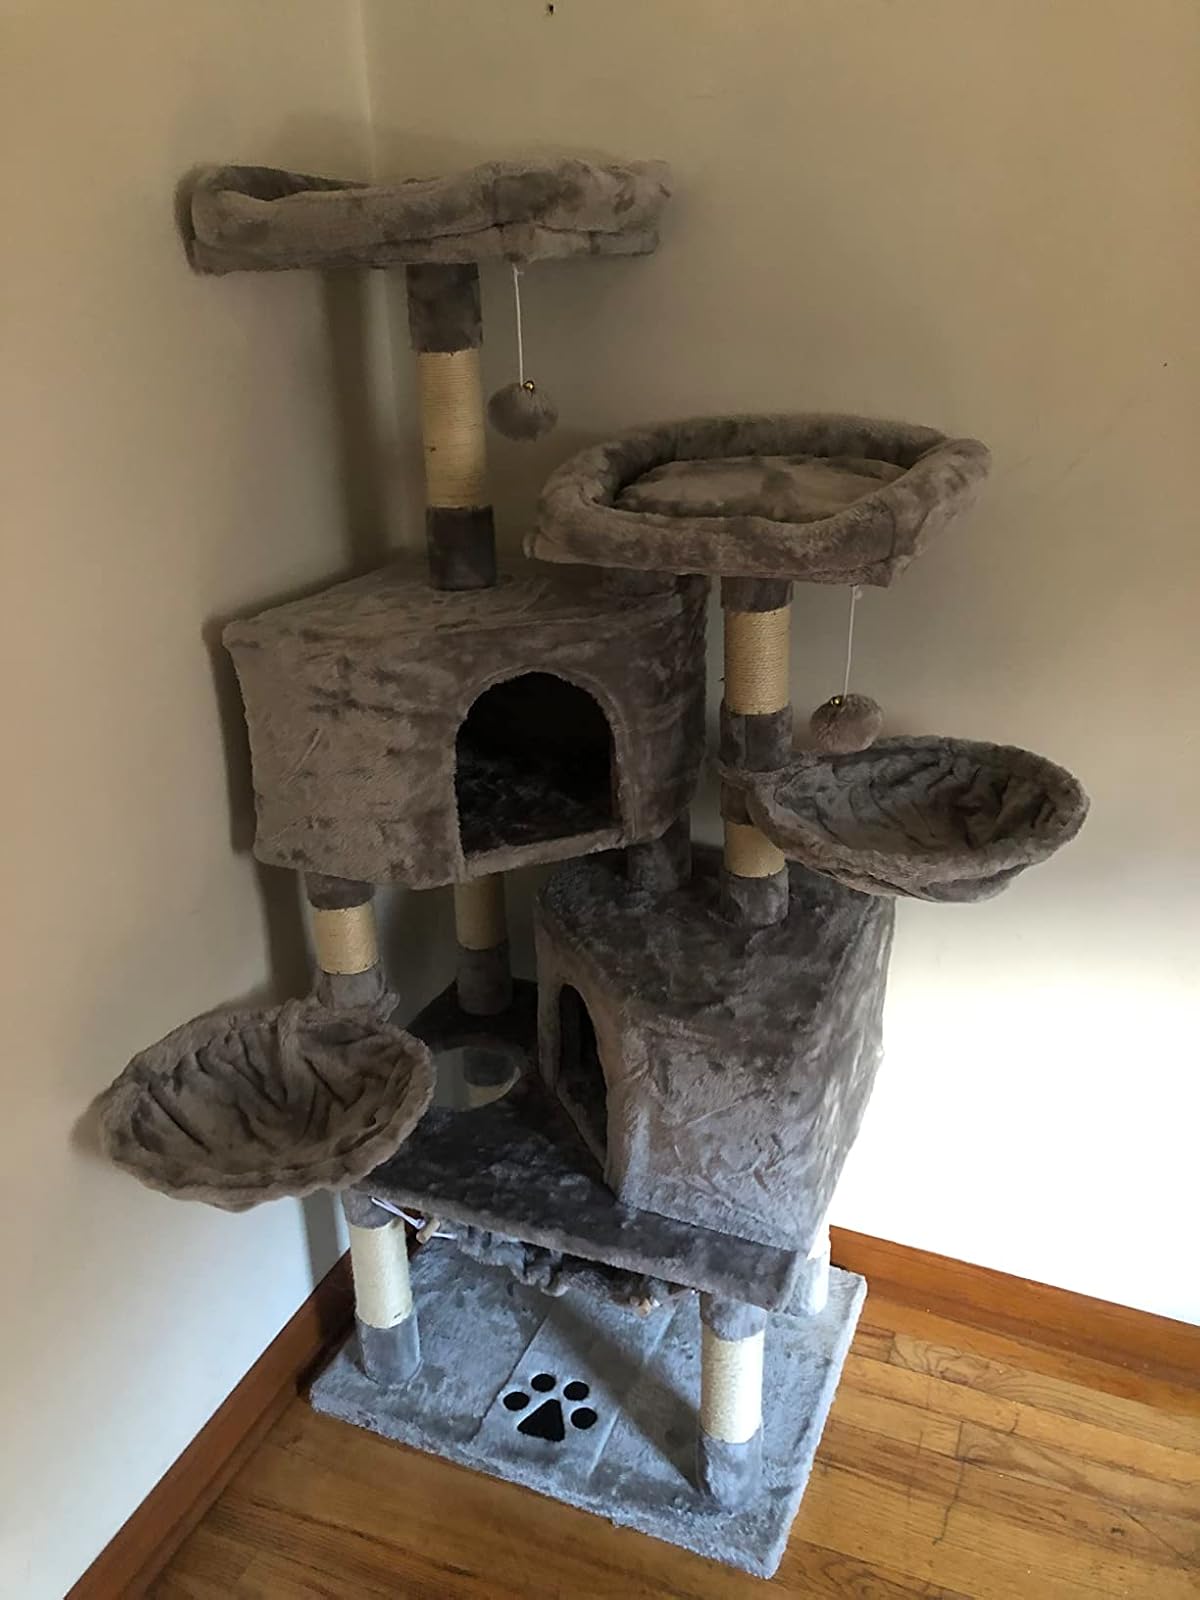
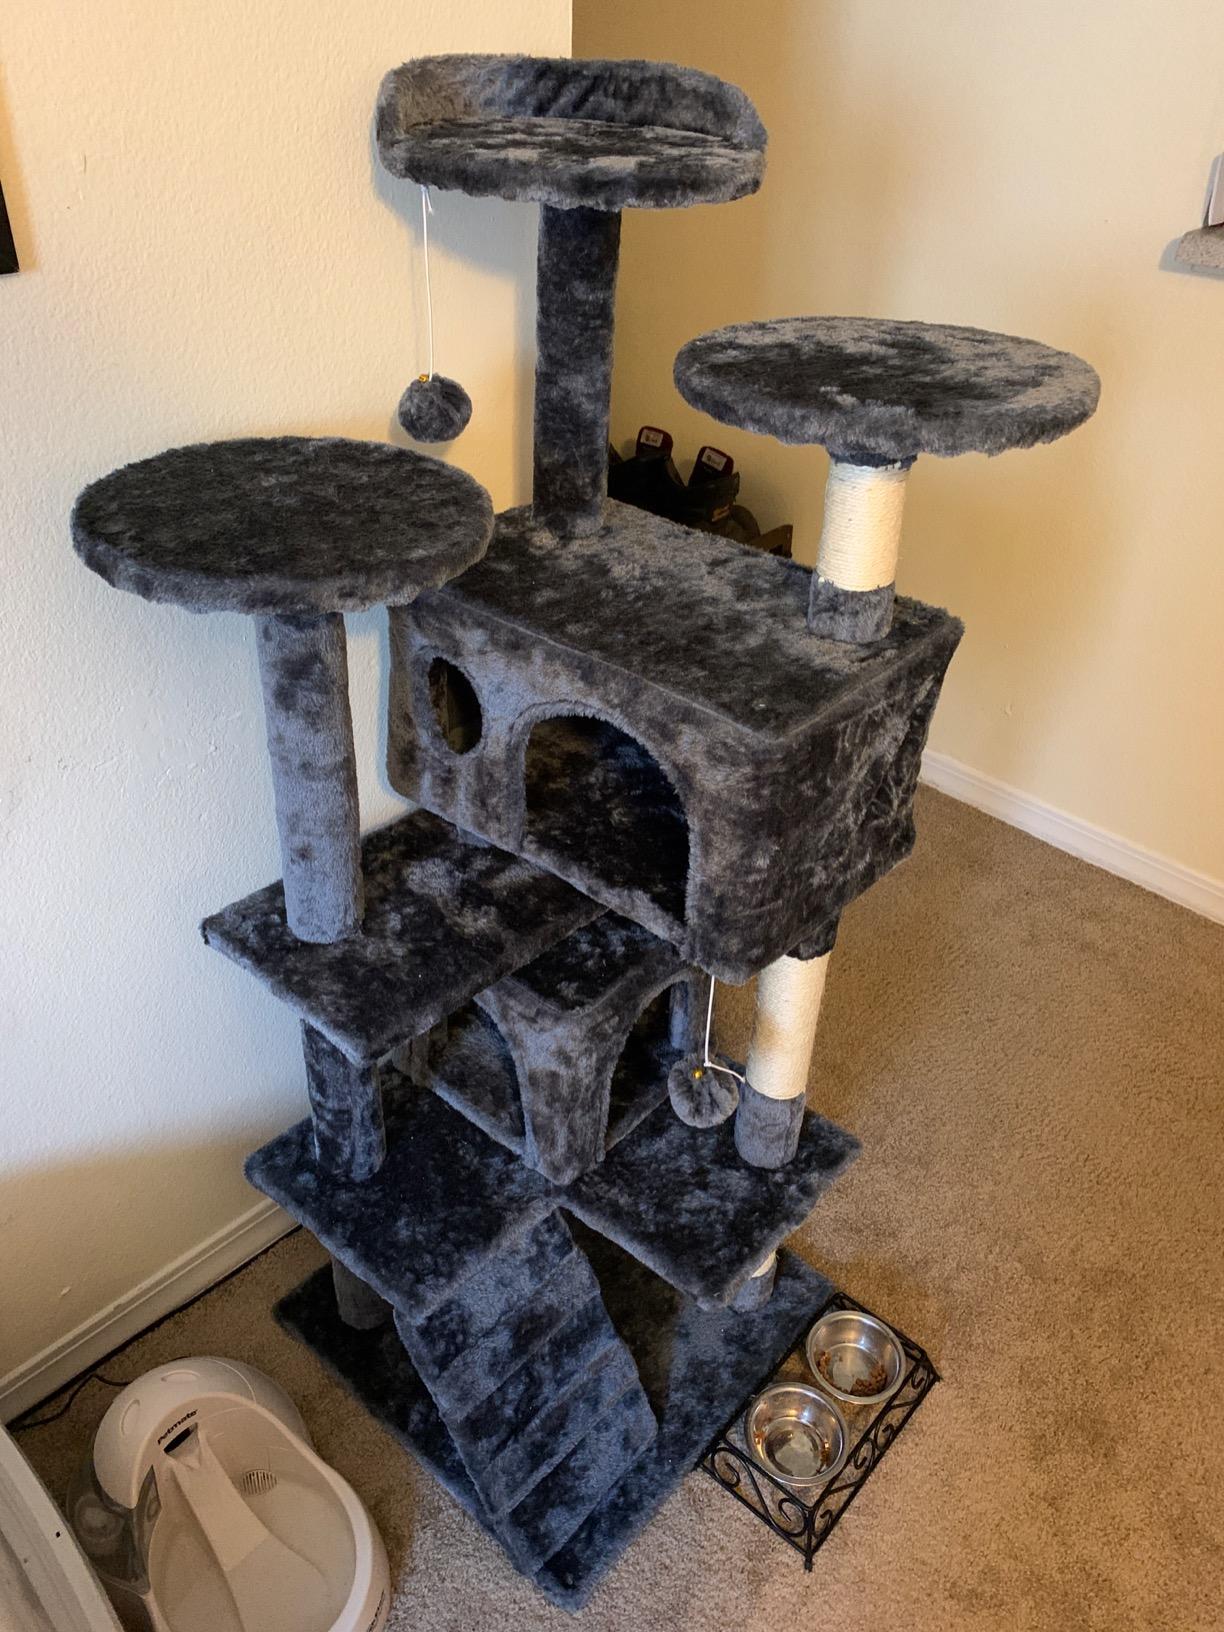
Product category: items_cat tree
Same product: no